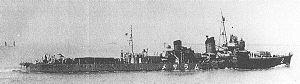
Le Murasame était un destroyer de classe Shiratsuyu en service dans la Marine impériale japonaise pendant la Seconde Guerre mondiale.
La classe Shiratsuyu est une série de 10 destroyers de 1ʳᵉ classe de la Marine impériale japonaise construite entre 1930 et 1935.